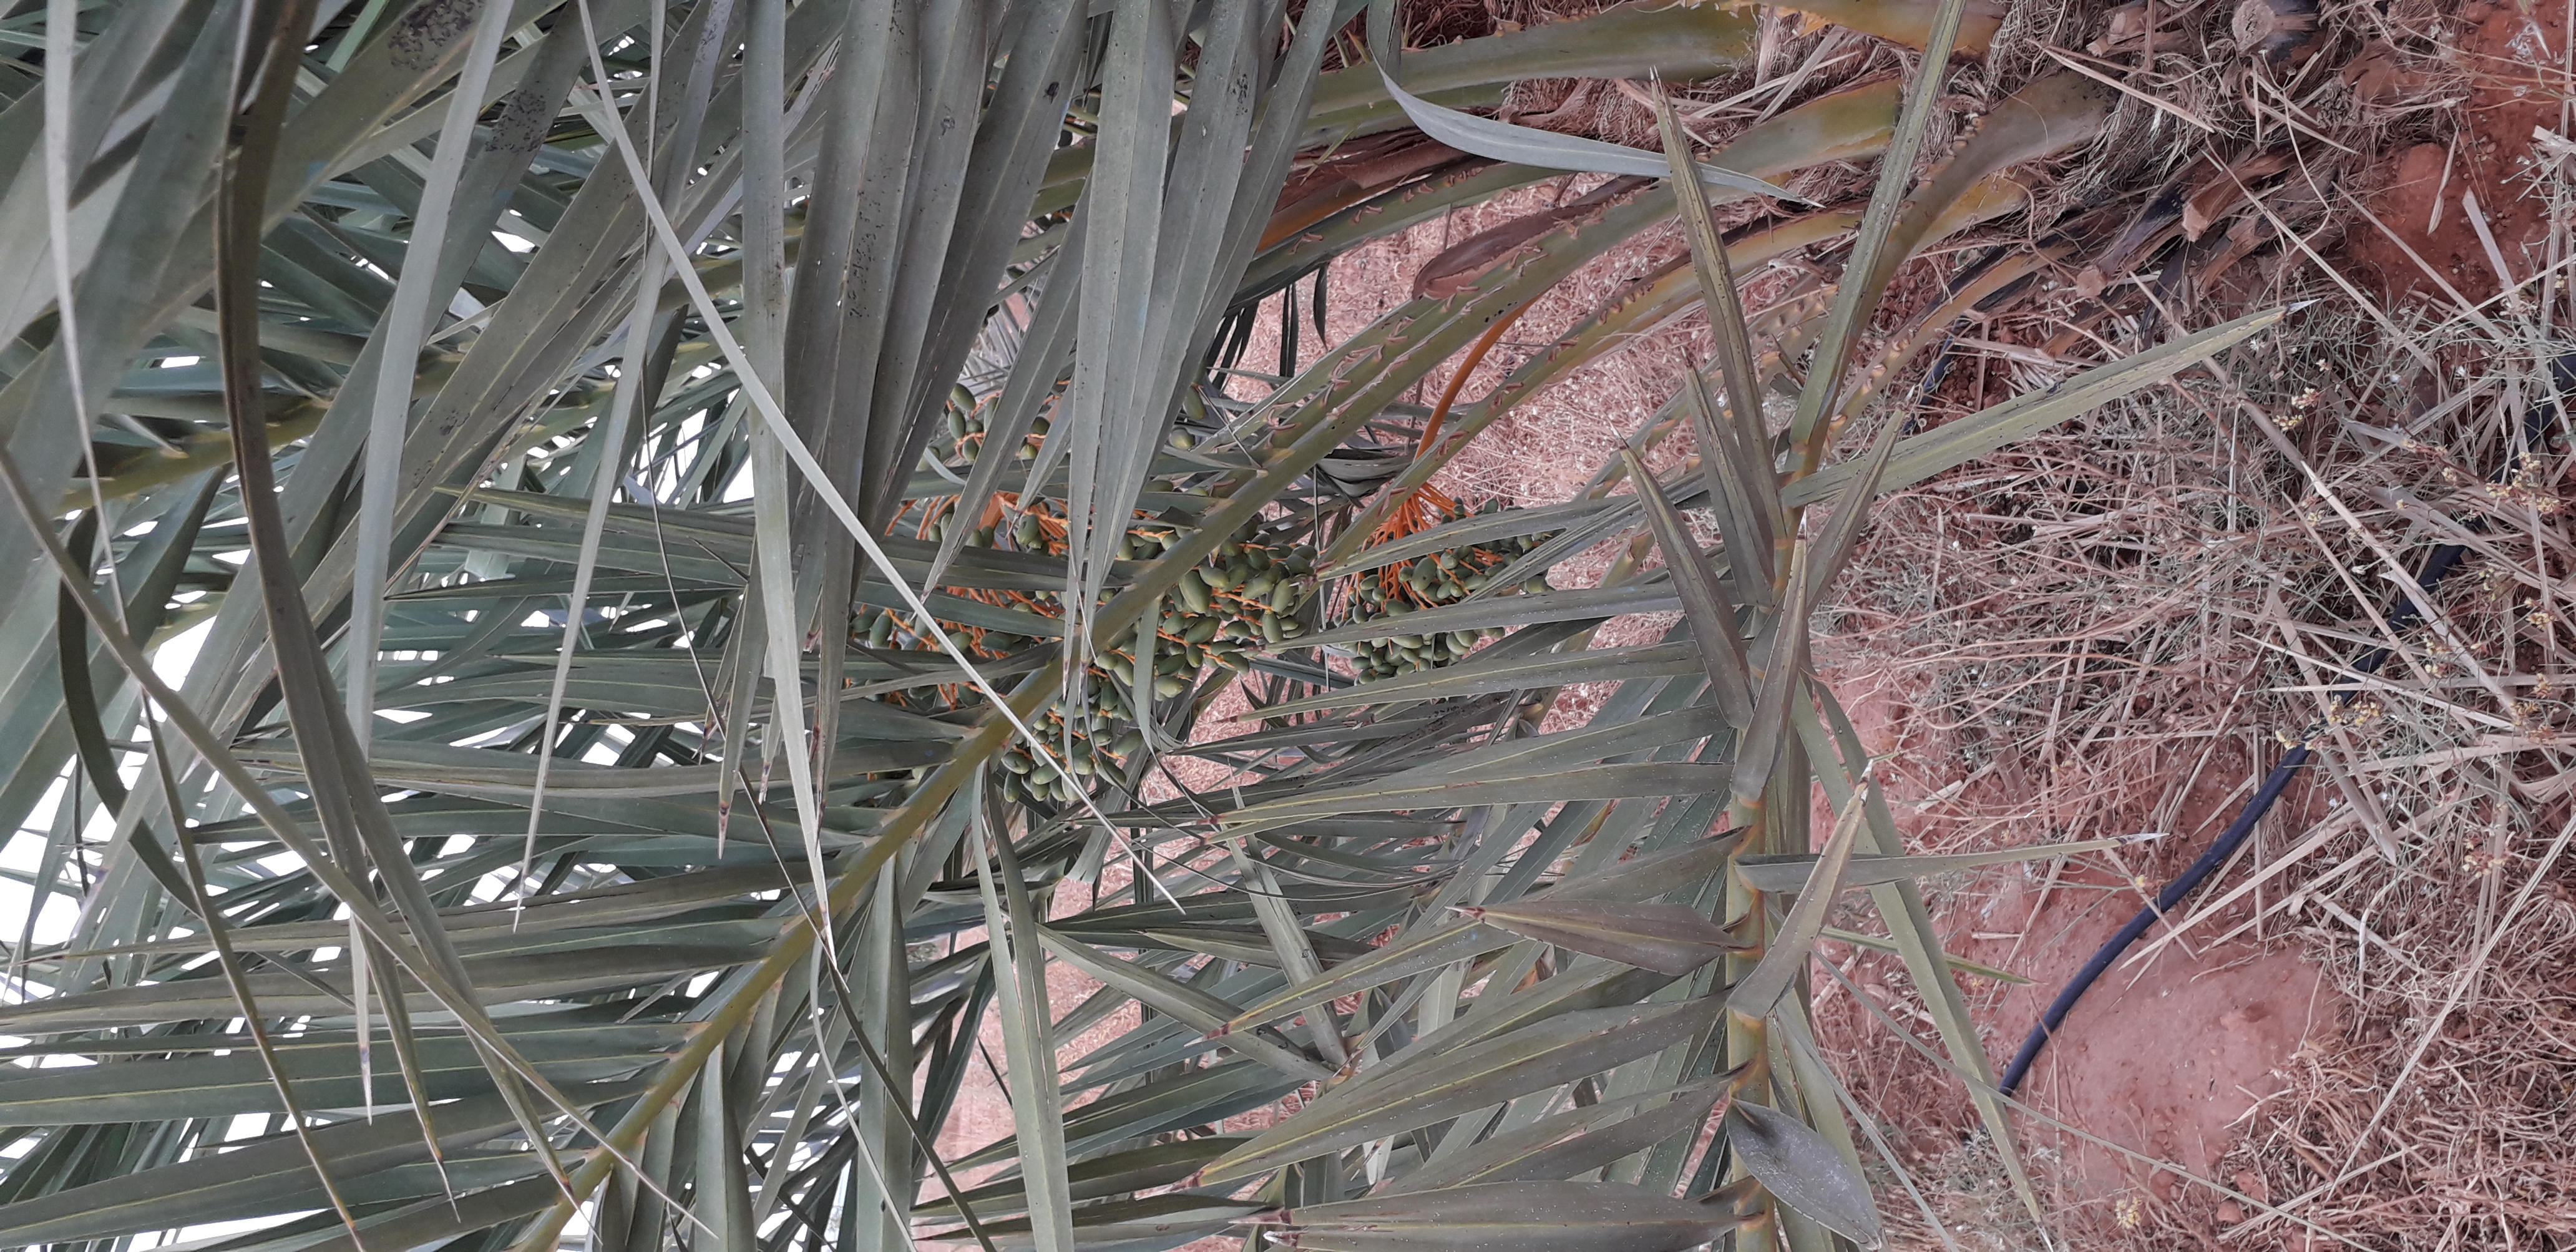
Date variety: kholt